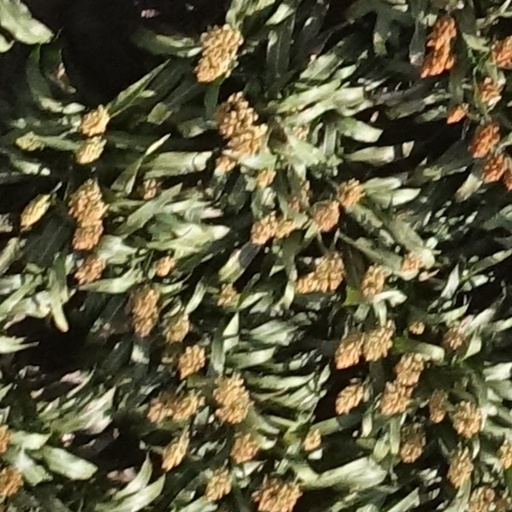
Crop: sorghum